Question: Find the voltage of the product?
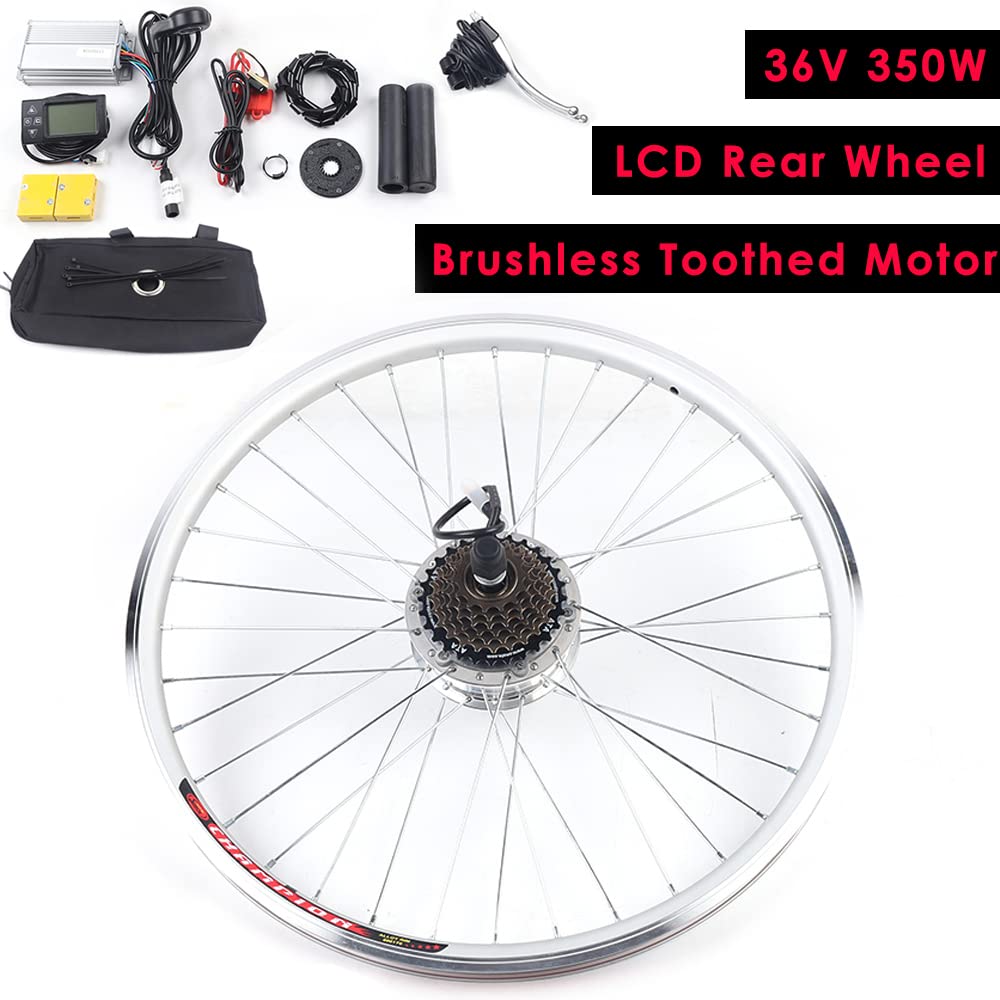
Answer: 36.0 volt